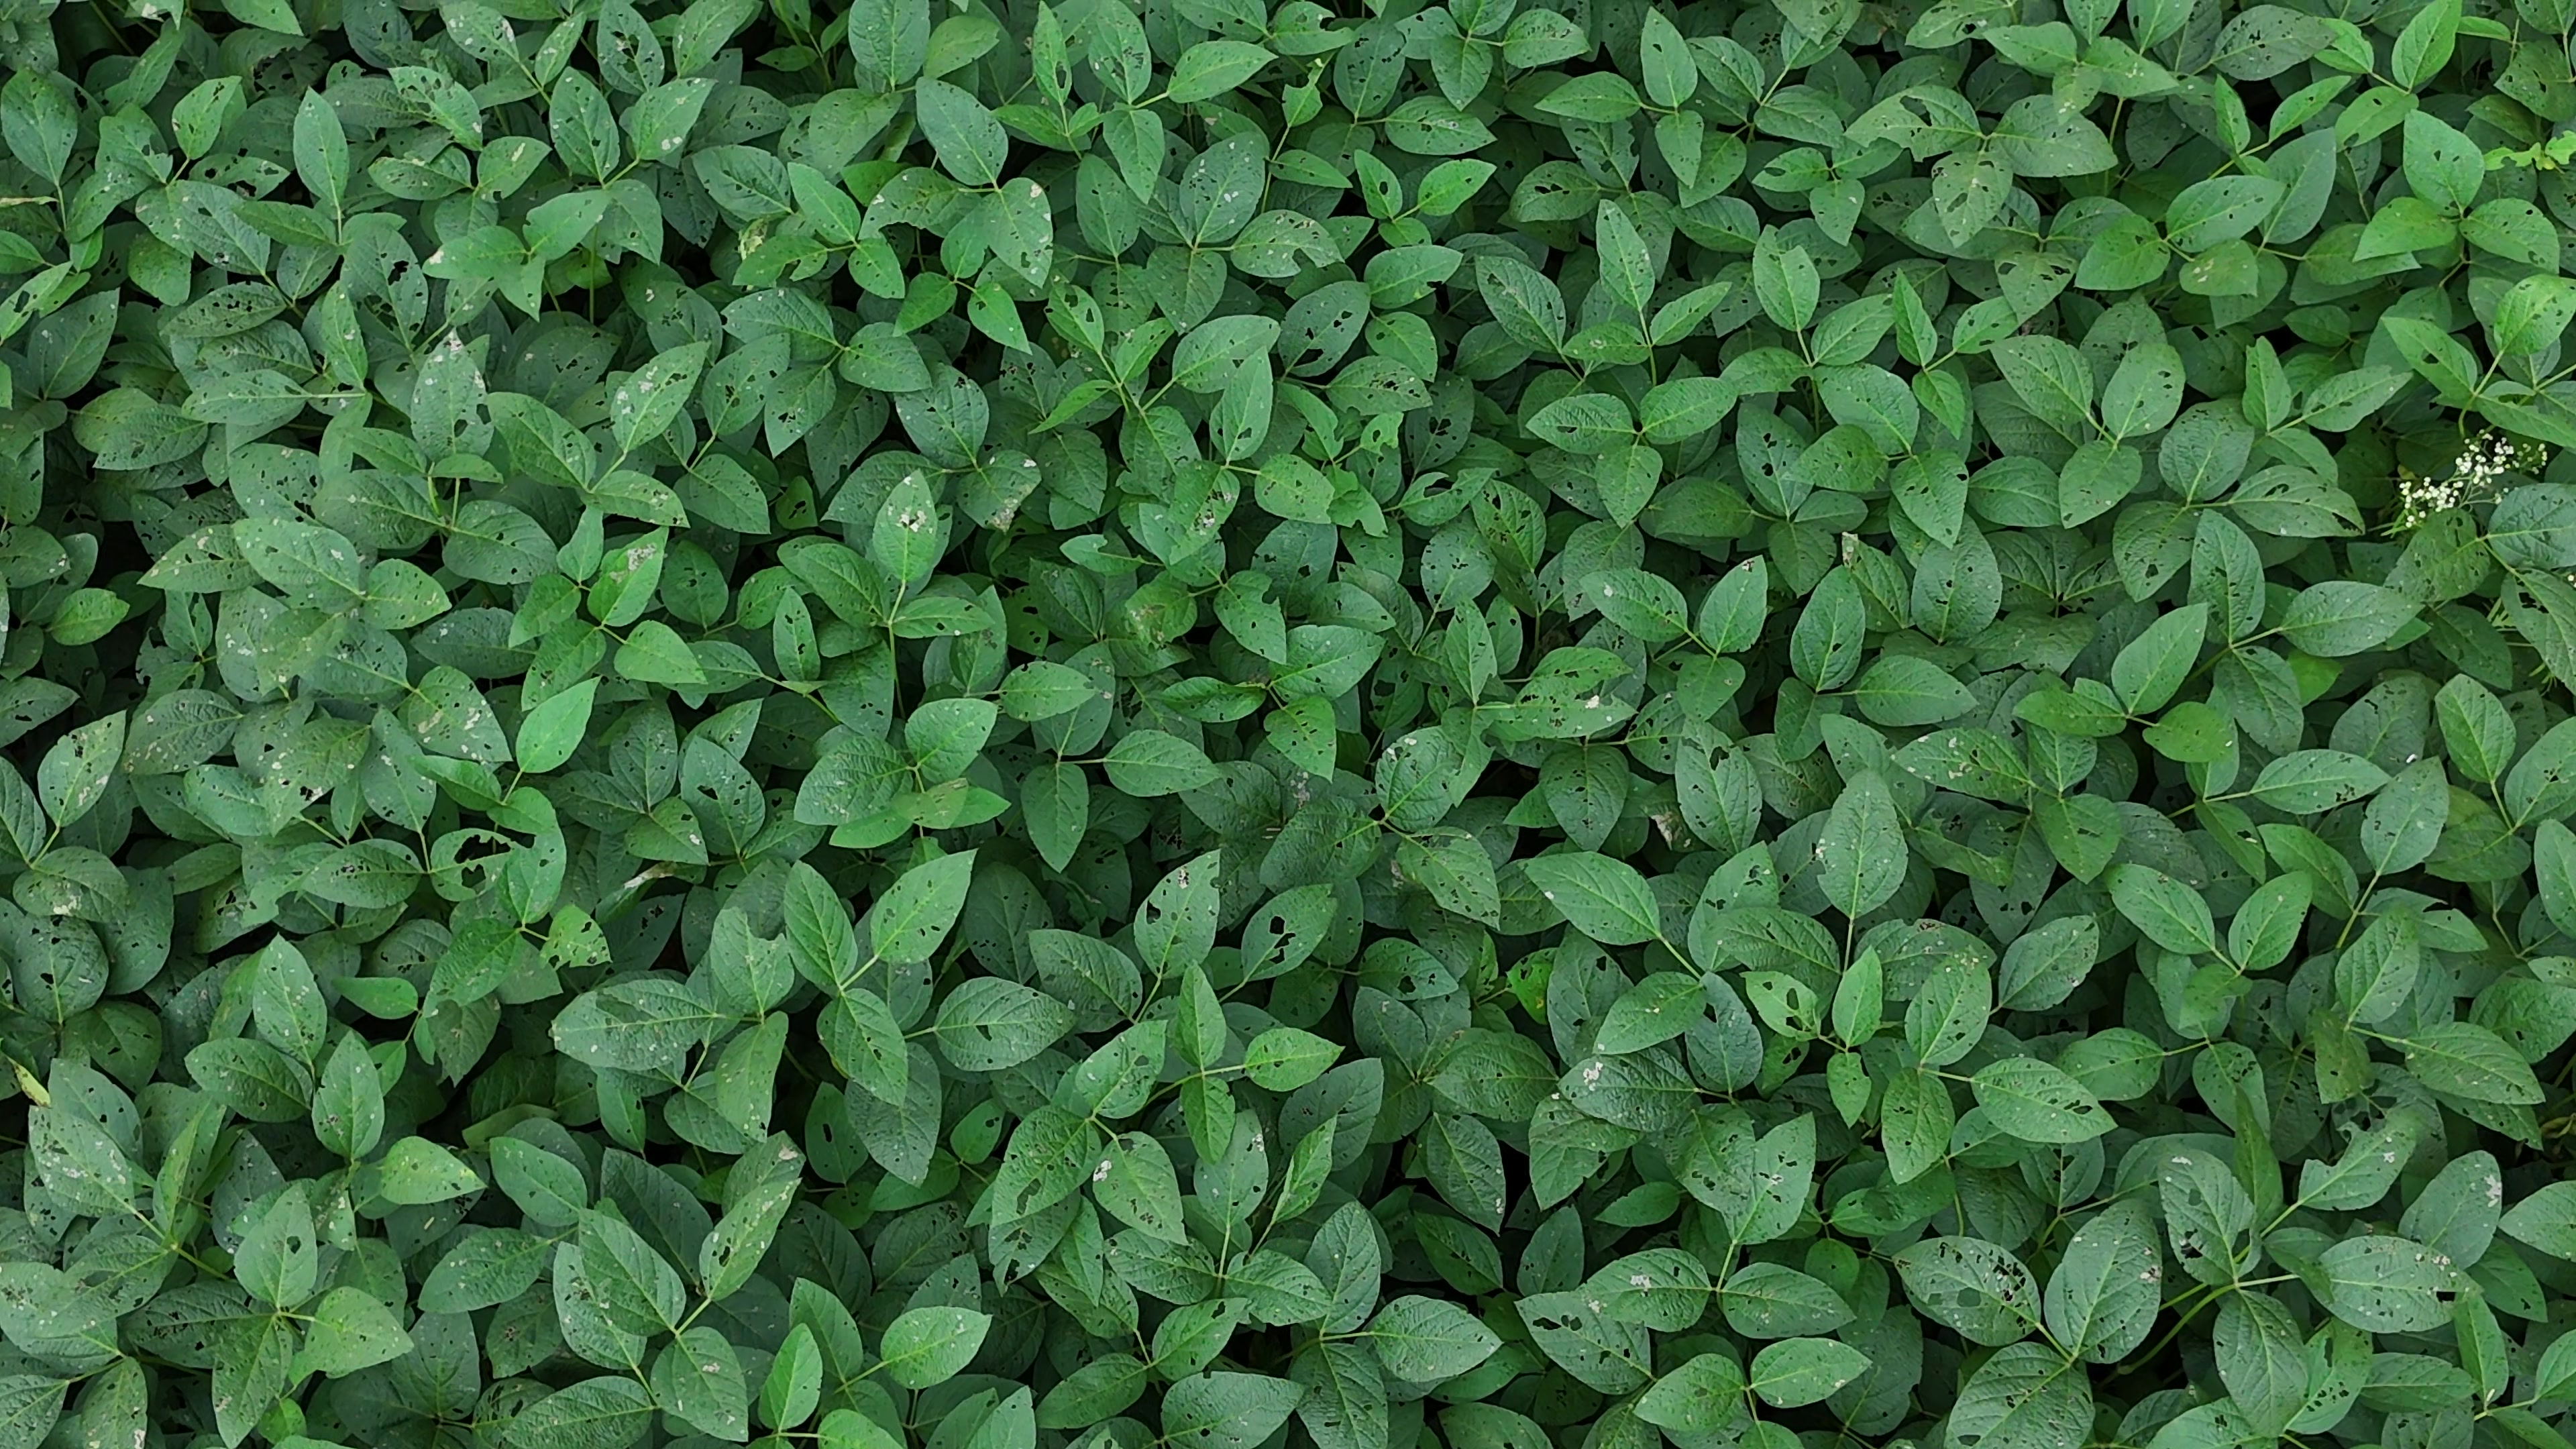
Label: Semilooper_Pest